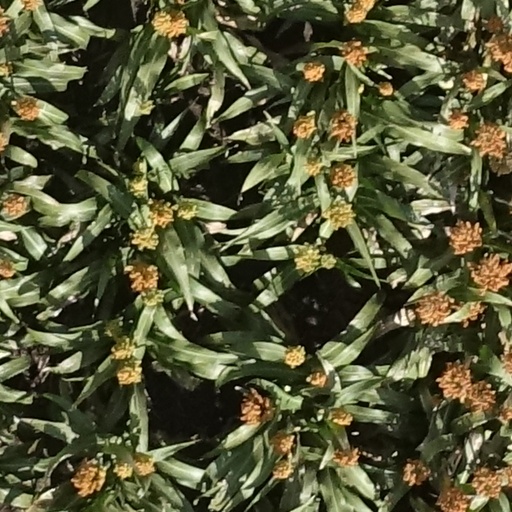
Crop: sorghum